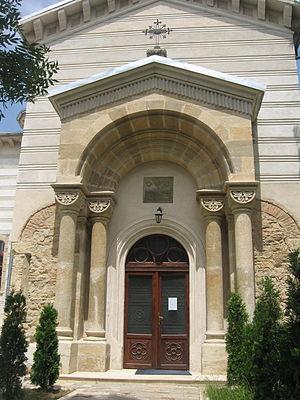
La Roumanie est une république laïque en ce sens que, constitutionnellement, l'État et les communautés religieuses sont indépendants les uns des autres, mais cette séparation est plus proche du système existant au Québec, en Belgique, en Suisse et dans les trois départements français d'Alsace-Moselle, que de la « laïcité à la française ». En effet, l'État rémunère les membres des clergés des religions qu'il reconnaît, et des cours de religion au choix sont offerts par l'école publique. L'État roumain reconnait 18 dénominations sur la trentaine que compte le pays. Les autres confessions sont considérées comme des sectes et ne bénéficient pas des mêmes avantages.